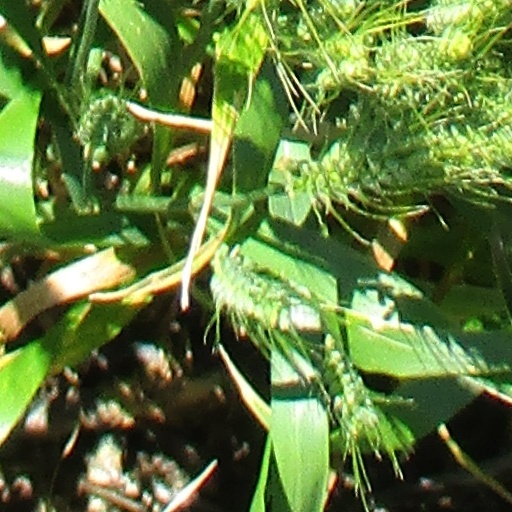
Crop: wheat